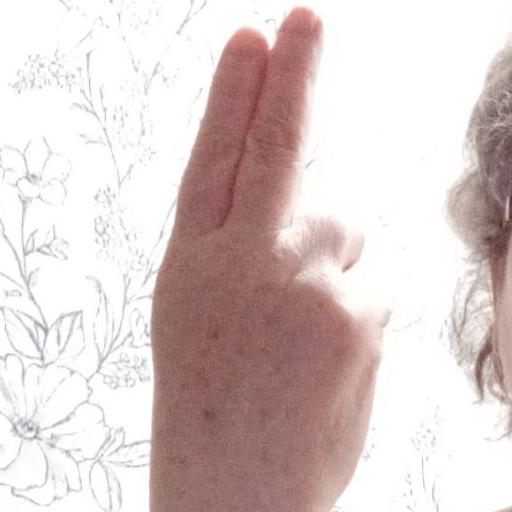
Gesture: two_up_inverted